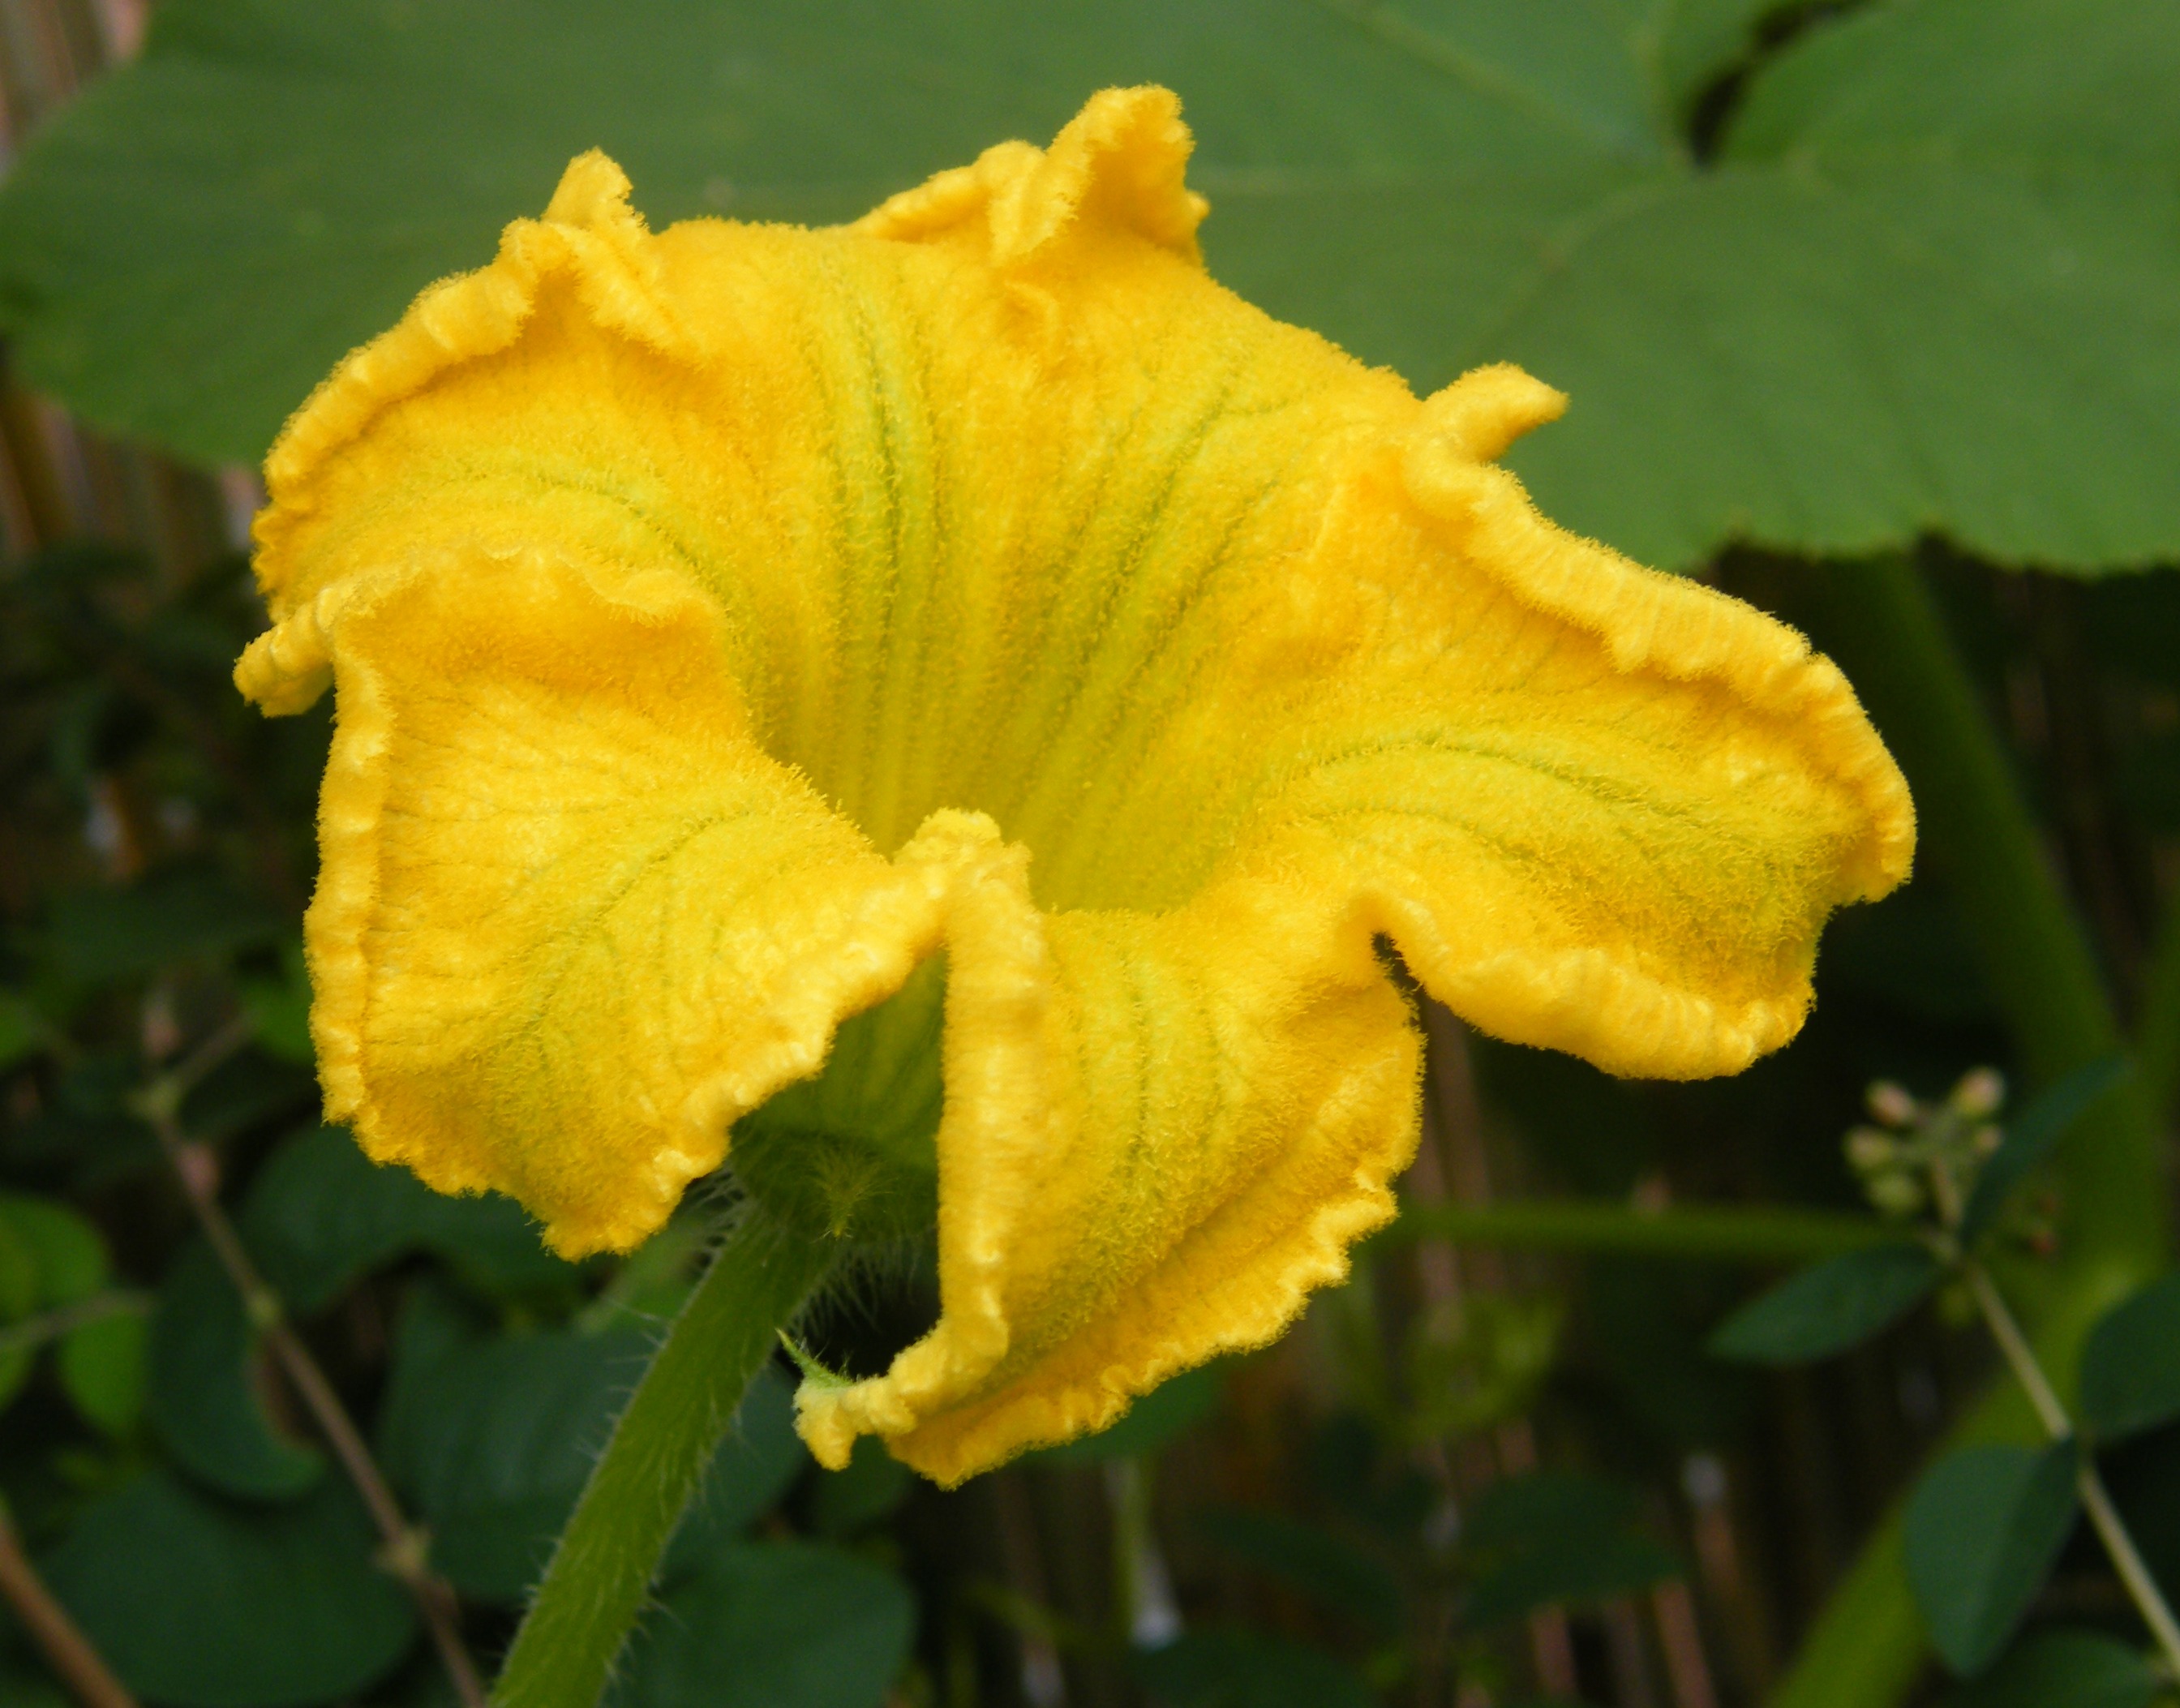
plant, leaf, flower, decoration, harvest, autumn, botany, yellow, flora, wildflower, thanksgiving, shrub, daylily, macro photography, flowering plant, pumpkin blossom, land plant